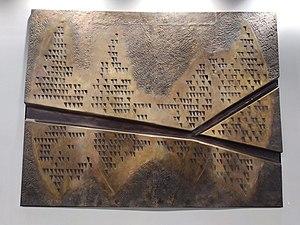
Yves Trudeau, Trans-Terre (1981). Bas-relief de bronze, Université Concordia. Commandé à l'origine pour le siège social de Téléglobe Canada, il symbolise le réseau mondial d'information et l'avènement de l'ère technologique.
Joseph Roger Mario Yves Trudeau, né le 3 décembre 1930 à Montréal et mort le 18 décembre 2017 dans la même ville, est un sculpteur québecois, figure marquante dans la sculpture québécoise du XXᵉ siècle.